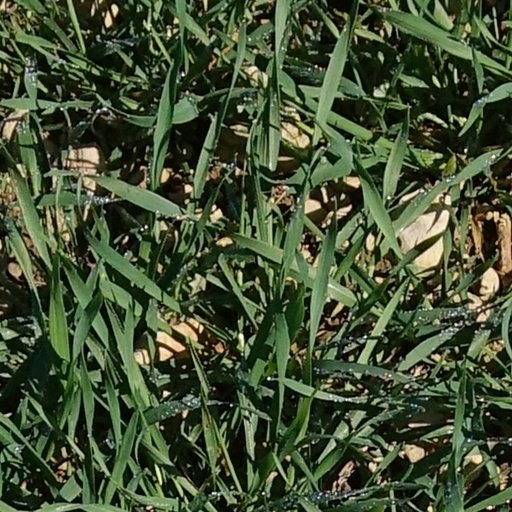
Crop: wheat